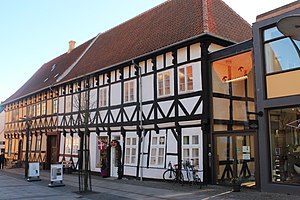
Fredede bygninger i Kalundborg Kommune
Fredet bindingsværksbygning i Kalundborg.
Denne liste over fredede bygninger i Kalundborg Kommune viser alle fredede bygninger i Kalundborg Kommune, bortset fra kirker. Listen bygger på data fra Kulturarvsstyrelsen.